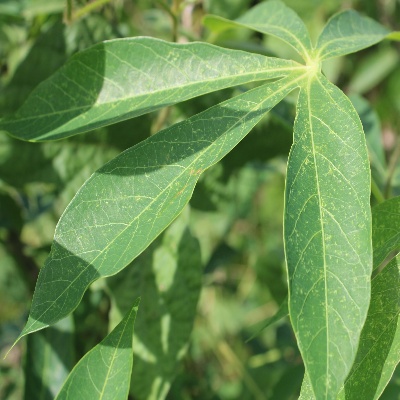
Crop: Cassava
Condition: green mite